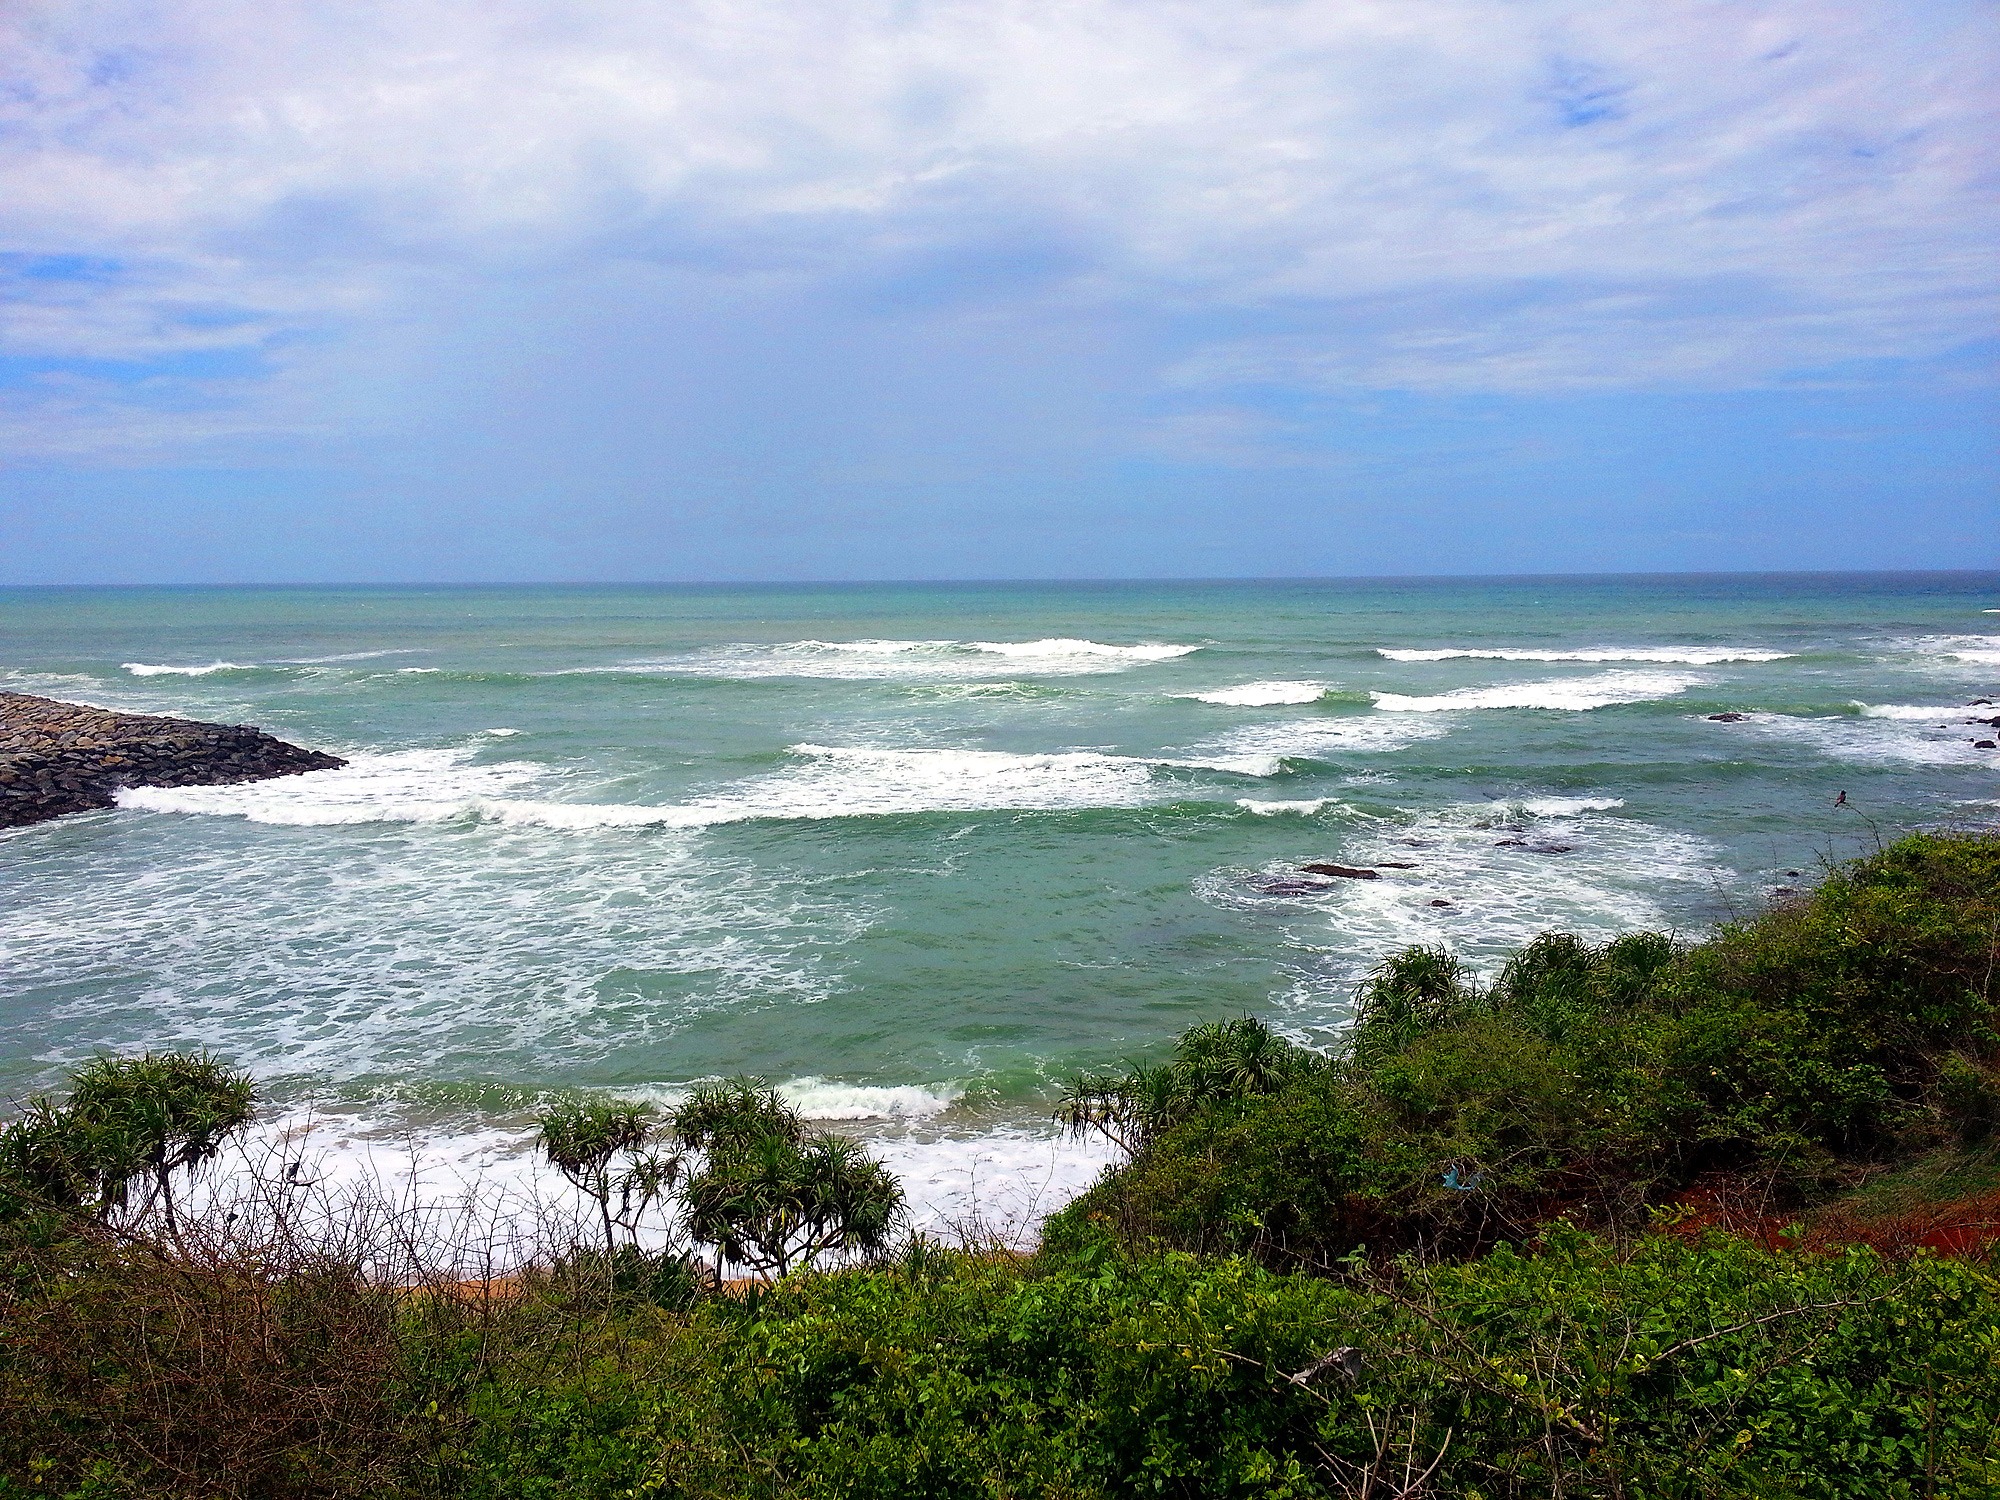
beach, landscape, sea, coast, water, nature, rock, ocean, horizon, cloud, sky, shore, wave, vacation, cliff, cove, bay, terrain, material, body of water, blue sky, rocks, waves, tropics, sri lanka, ceylon, cape, crashing waves, wind wave